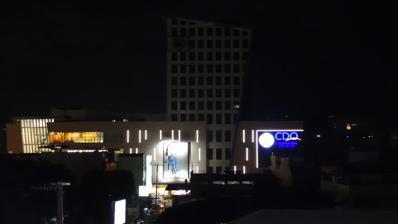
Building: SM CDO Downtown
Country: Philippines
Year built: 2017
For the first SM mall in Cagayan de Oro, see SM City CDO Uptown . Shopping mall in Misamis Oriental, Philippines SM CDO Downtown Location Cagayan de Oro, Misamis Oriental , Philippines Coordinates 8°29′3.78″N 124°39′15.56″E / 8.4843833°N 124.6543222°E / 8.4843833; 124.6543222 Address Claro M. Recto Avenue corner Osmeña Street Opening date May 12, 2017 ; 7 years ago ( 2017-05-12 ) Previous names SM CDO2 Premier SM CDO Downtown Premier Developer SM Prime Holdings Management SM Prime Holdings Owner Henry Sy, Sr. Architect DSGN Associates No. of stores and services 200+ No. of anchor tenants 16 Total retail floor area 177,743 m 2 (1,913,210 sq ft) No. of floors Mall : 5 BPO Tower : 12 Parking 1,500 slots Website SM CDO Downtown SM CDO Downtown (formerly known as SM CDO Downtown Premier ) is a shopping mall located along Claro M. Recto Avenue corner Osmeña Street, Cagayan de Oro , in the city's central business district. It is owned and operated by SM Prime Holdings, the largest mall operator in the Philippines , and opened on May 12, 2017. The mall is the 2nd in Northern Mindanao and 61st mall in the Philippines by the SM Group. It was the 3rd SM Supermall to be called "Premier" (now discontinued) after SM Lanang in 2012 and SM Aura in 2013 respectively. It has a leasable area of 81,133 m 2 and a gross floor area of 177,743 m 2 , making it the largest SM Supermall in Mindanao. History SM CDO Downtown Premier's logo from 2017 to 2022 SM Prime Holdings President Hans Sy had previously disclosed that the site of the old Coca-Cola Plant along C.M. Recto Avenue cor. Pres. Osmeña Sts. will be developed into another SM mall. The mall would be originally called it SM CDO2 Premier (as seen in the concept art of the mall) because it was the 2nd SM mall in the CDO area. But since the old Coke plant is located in downtown CDO, the company decided that the mall will be called: SM CDO Downtown Premier and be the second SM Mall in Cagayan de Oro. Construction of the mall started in March 2015. On March 15, 2017, tenant partners, retailers, food chains, service centers and merchants attended the tenant's preview of SM CDO Downtown Premier. On the same day, it was announced that the mall had an 85% occupancy rate. On May 11, the mall held a blessing, mass and ribbon cutting, headed by City Mayor Oscar Moreno and some City officials; Hans T. Sy, Felicidad Sy and Jeffrey Lim, SM Executives; and Archbishop Antonio Ledesma, SJ. Shops were opened on that day for the invited guests. On May 12, SM CDO Downtown Premier opened its doors to the public opening only four levels of the mall with an 87% occupancy rate. On the mall's opening day, SM Cinema only opened  2 regular cinemas (Cinemas 3 & 4), and a large-format cinema (Megascreen). On May 30, it finally opened the two Director's Club Cinemas and the two other regular cinemas (Cinemas 1 & 2), opening all of its 7 cinemas to moviegoers. On June 9, almost a month after the mall's opening, SM opened the fifth level of the mall, making all levels open to the public. The opening was attended by City Mayor Oscar Moreno , together with some city officials, as well as some SM officials. The fifth level consists of shops, homegrown restaurants, along with the Sky Garden and Sky Hall. The Sky Hall is still closed to the public. The first bowling center in Northern Mindanao opened on the 4th level as well nearly two years later on May 4, 2019. On October 17, 2018, the BPO tower was finally opened for leasing. On April 2, 2023, the mall was renamed to simply as SM CDO Downtown as part of a rebranding by SM Supermalls to unify other premier malls that don't carry the "Premier" branding. Features The five-storey mall features anchor stores like SM Store with three levels of shopping space, SM Supermarket and SM Cinema, with seven theaters. It has service centers, specialty stores and restaurants and indoor parking spaces. Underneath the mall is a rainwater catchment basin measuring 75 by 40 meters (246 ft × 131 ft) floor area and as high as 6 meters (20 ft) which can hold up to 13,650 cubic meters (482,000 cu ft) of water to reduce the risk of flooding. One of the mall's main attractions is the first-ever large-screen format theater in the city, called Megascreen, equipped with a Christie 6P laser projection system that produces the brightest images and most accurate reproduction of colors from the actual movie set and uses Dolby Atmos Sound System on Christie Vive Speakers, along with two Director's Club theaters for extraordinary cinema comfort and four digital cinemas offering 2D and 3D technologies to movie-goers. The mall also features a bowling center, a food hall, a sky hall with 800 seats, an al fresco dining and entertainment Sky Garden, and a central architectural feature called "Glass Curtain" which brings much of the natural light into the mall structure, and reflects lights from incoming cars on the CM Recto and Osmeña roads. This creates an effect that lights are falling down to a water fountain below it, leading to the main entrance. DSGN Associates, an award-winning architectural firm based in Texas , United States , designed the mall. CDO Downtown Tower The CDO Downtown Tower is a 12-storey BPO tower located along Osmeña Street. It has helipad and eight levels of office spaces for BPO companies, as well as the Northern Mindanao regional office of the Department of Foreign Affairs . It was launched on October 17, 2018. OP360, an IT company based in Ridgefield, Connecticut, opened a branch in the SM CDO Downtown Tower back on March 13, 2024. See also SM City CDO Uptown SM Lanang Premier SM Supermalls List of largest shopping malls in the world List of largest shopping malls in the Philippines List of shopping malls in the Philippines References